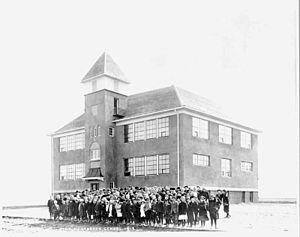
La ville d’Osnabrock est située dans le comté de Cavalier, dans l’État du Dakota du Nord, aux États-Unis. Sa population, qui s’élevait à 134 habitants lors du recensement de 2010, est estimée à 121 habitants en 2018.